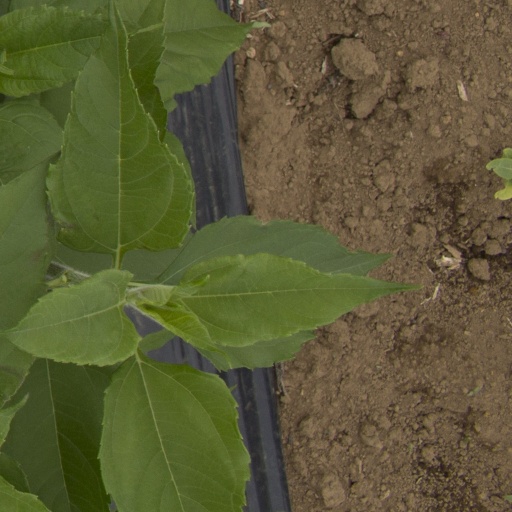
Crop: Jerusalem artichoke